Giacomo Bonaventura

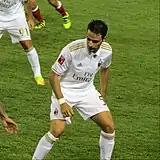
Giacomo Bonaventura playing for Milan against Bayern Munich in pre-season.

At the beginning of the season, Bonaventura switched his number from 28 to 5. He started Milan's opening match of the Serie A season against Torino. In the second half of the match, he was fouled inside the six-yard box by Joel Obi and Milan was given a penalty which was converted by Carlos Bacca to complete his hat-trick in Milan's 3–2 win. He scored his first goal of the season on 2 October in Milan's memorable comeback against Sassuolo as the game finished 4–3. The following week he assisted M'Baye Niang's goal against ChievoVerona in a 3–1 win. He also assisted Suso's first goal in the 2–2 draw against city rivals, Inter. On 23 December 2016, Bonaventura scored the equalising goal in the Supercoppa Italiana against Juventus; he later netted his penalty in the resulting shoot-out, helping Milan to a 4–3 victory. He signed a contract extension through 2020 with Milan on 18 January 2017. On 29 January, Bonaventura suffered an injury in a match against Udinese which ruled him out for the rest of the season following surgery on a thigh injury; earlier in that match, he scored Milan's goal in the 2–1 loss. He returned to the squad for the last game of the season against Cagliari on 28 May, but couldn't make an appearance during the match as Milan lost 2–1. He ended the season with 5 goals and 4 assists in 22 appearances in all competition as Milan finished 6th in Serie A, was knocked out of Coppa Italia in quarter-finals by eventual champions Juventus, and also won the Supercoppa Italiana.